Kieron St Aimie

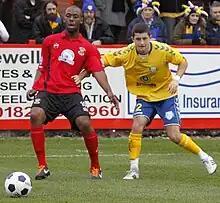
St Aimie in action for Tamworth.

Conference National side Tamworth confirmed on 16 June 2011, that the club has signed St Aimie following the end of his contract with Kettering Town, also joined at the club on the same day by Francino Francis who joined from Barwell.